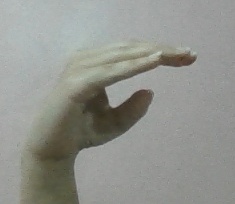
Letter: jeem